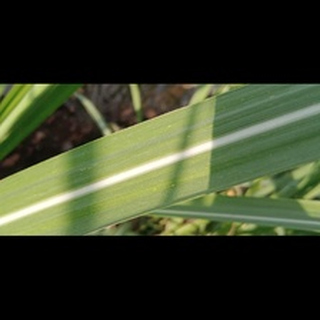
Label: healthy_sugarcane